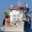
Label: ship